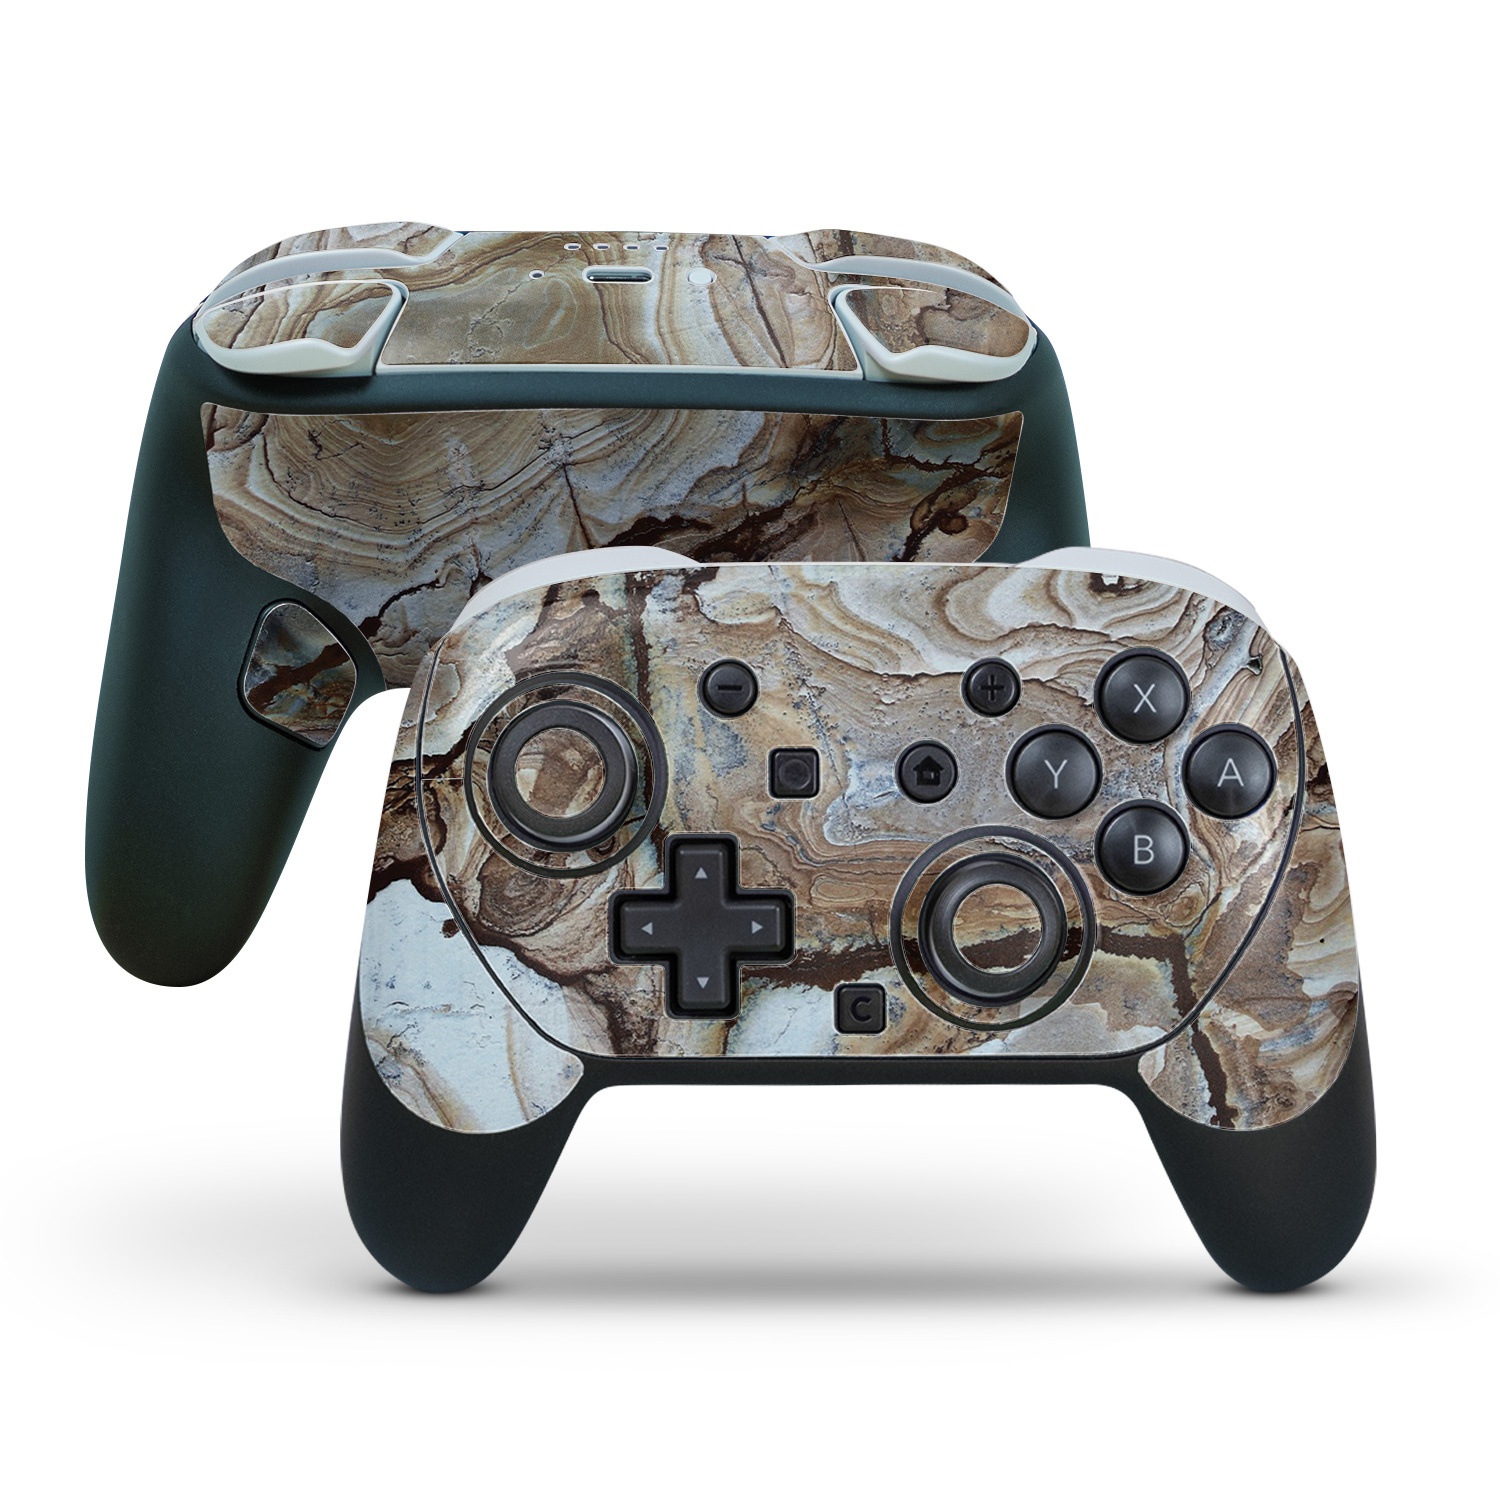
Brown Marble
Fits your Nintendo Switch 2 Pro Controller Choose from 3 finishes: Matte, Carbon Fiber or Glossy Glitter Premium 3M™ vinyl for easy bubble-free installation Precision cut for a perfect fit Supreme scratch protection MightySkins are the perfect way to customize your Nintendo Switch 2 Pro Controller! Made from industry leading 3M™ vinyl with air-release technology, our skins add a unique and stylish look to your favorite gear while providing protection against scratches and the wear-and-tear of everyday use. MightySkins are sealed using an extra layer of defense with 3M™ vinyl laminate. This peel-and-stick skin is easy to install and removes clean without any adhesive residue. It's never been easier to show off your personality and style! Since 2008 MightySkins continues to be an American owned and operated company
Brand: AVQ
Category: Electronics > Electronics Accessories > Computer Components > Input Device Accessories > Game Controller Accessories > Game Controller Skins